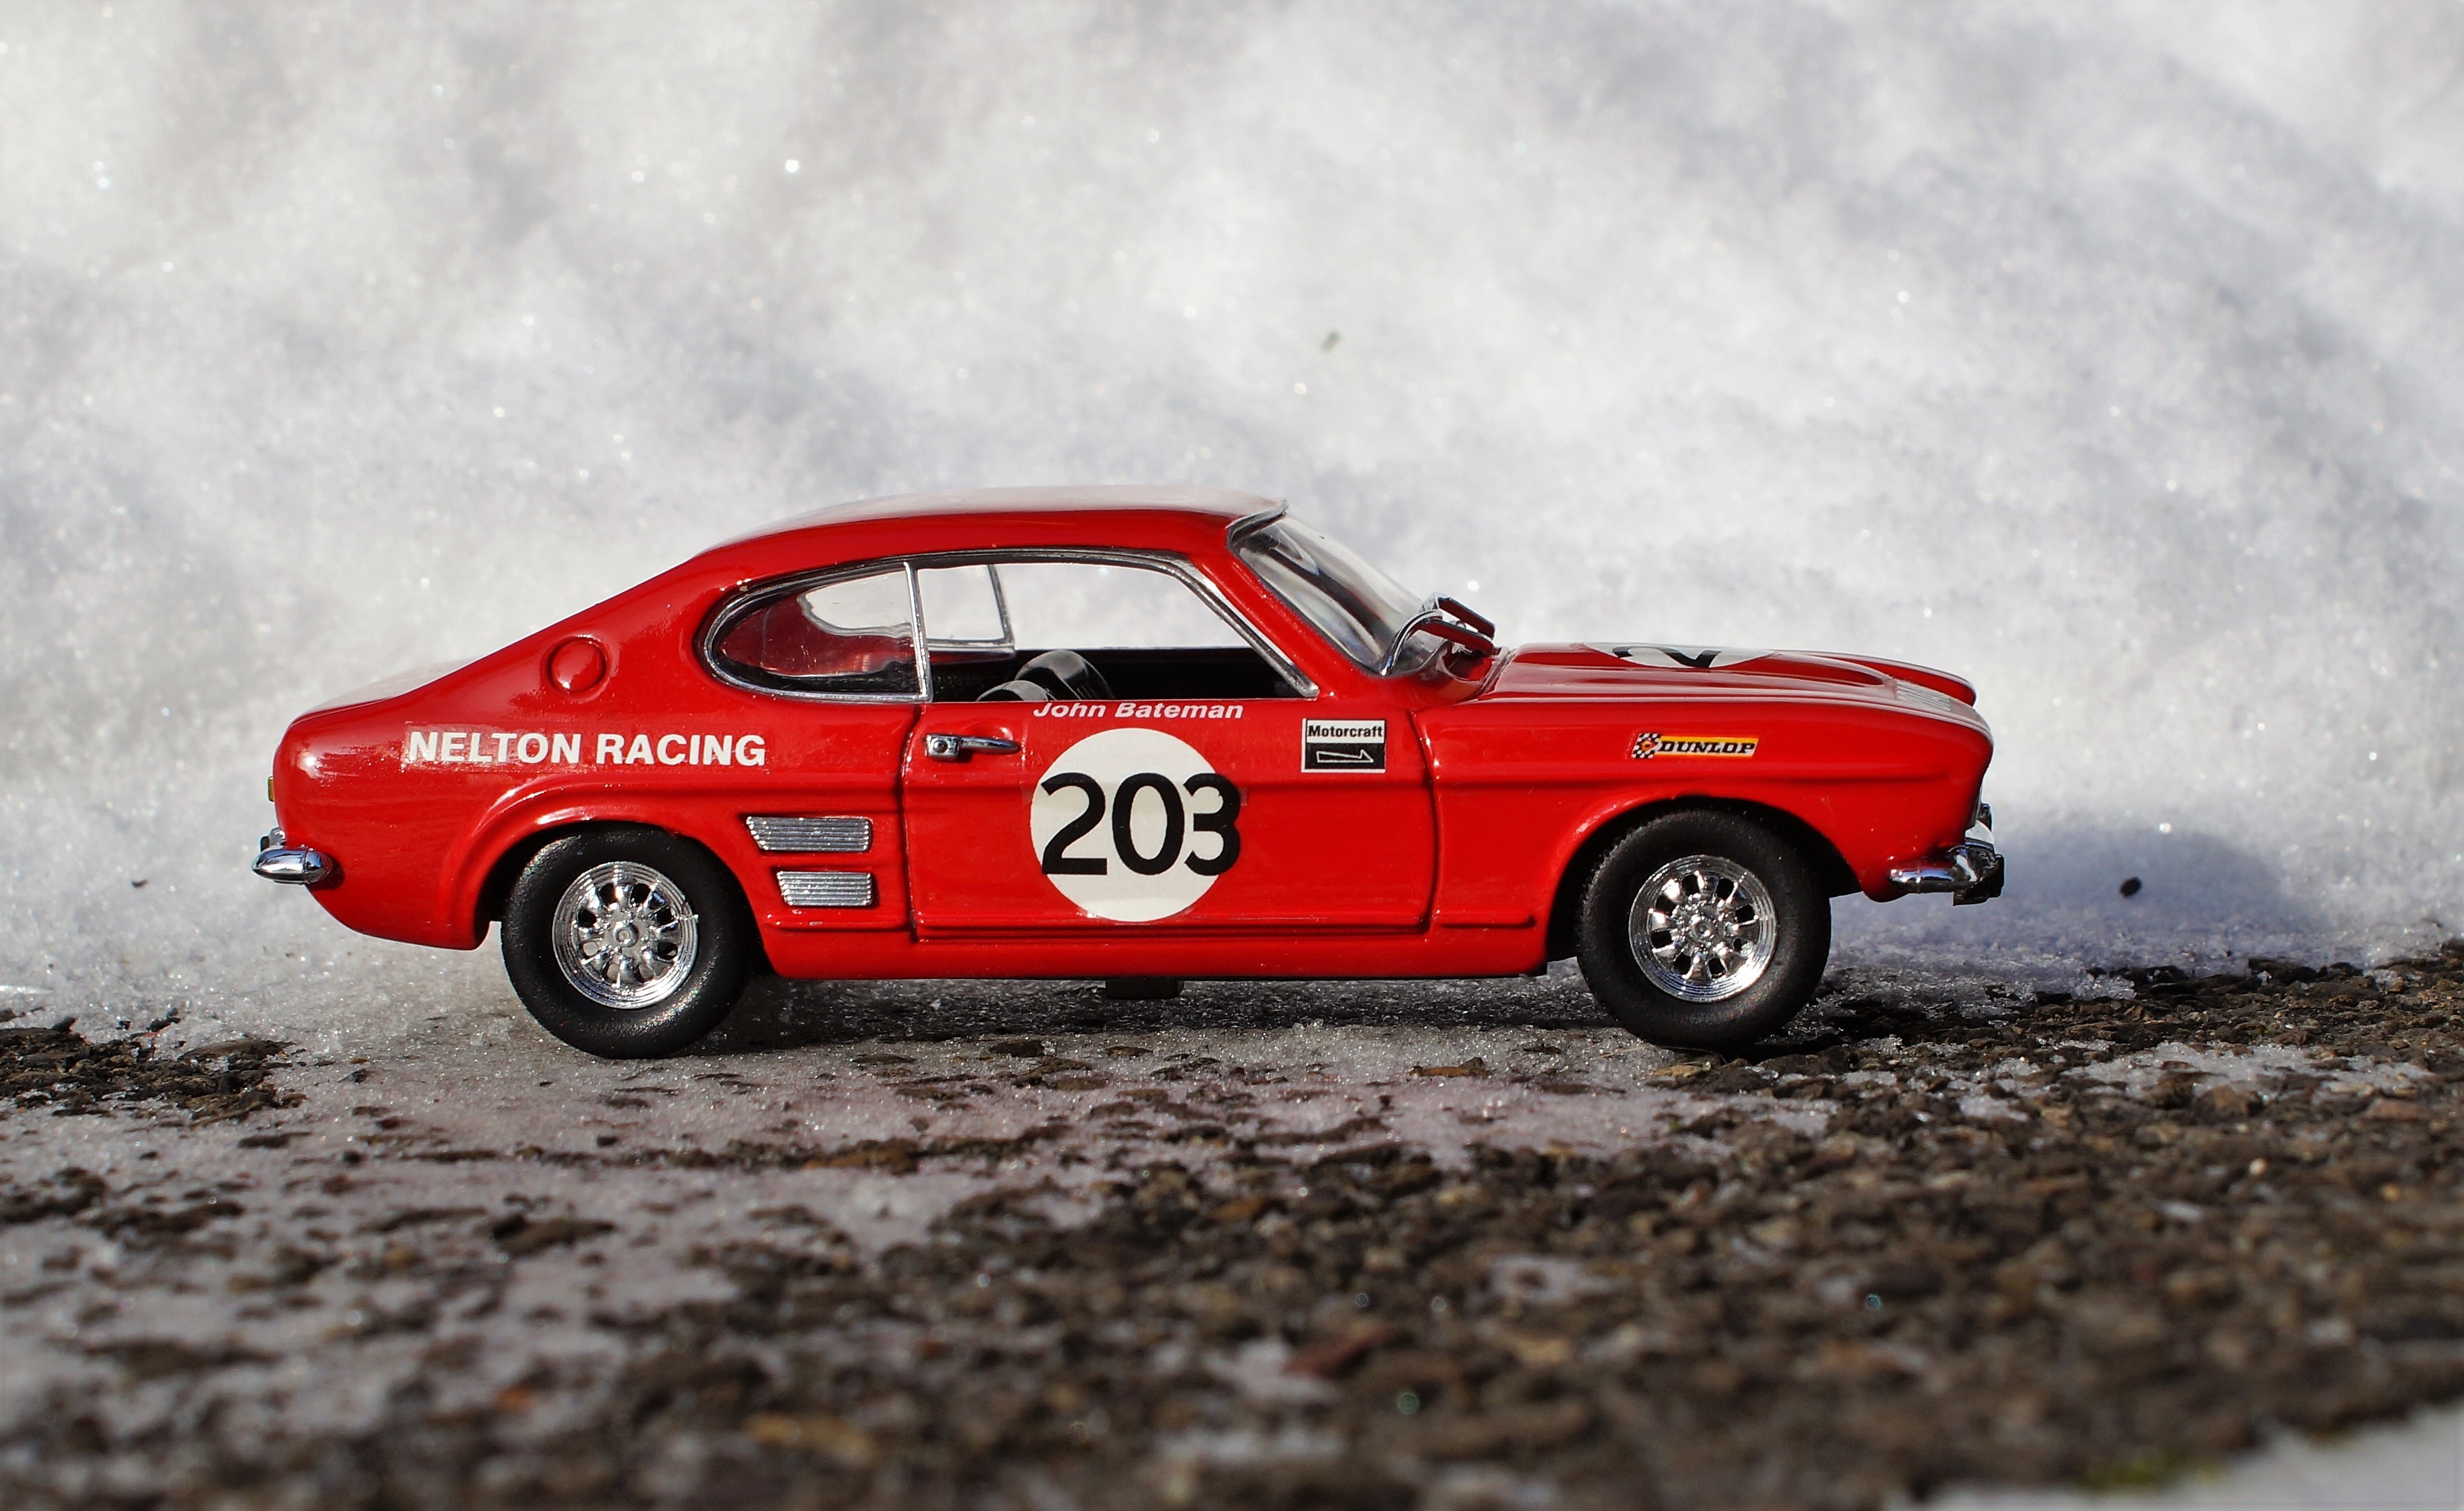
snow, car, old, model, red, vehicle, auto, sports car, race car, ford, racing, toys, sedan, oldtimer, classic, motorsport, capri, model car, land vehicle, auto racing, automobile make, executive car, rallying